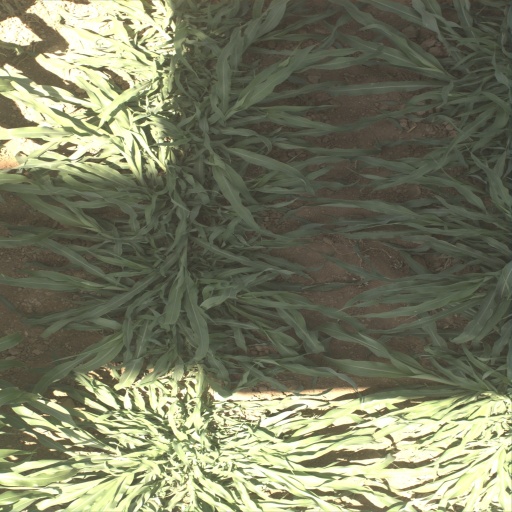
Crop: sorghum